Campbell albatross

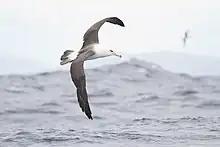
Juvenile

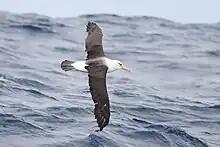
Adult in flight

The Campbell albatross breeds on the northern and western coastline of Campbell Island and the islet Jeanette Marie, part of the Campbell Islands group, one of New Zealand's five subantarctic island groups. When breeding they forage from South Island and the Chatham Rise to the Ross Sea. Juveniles and non-breeders will go only through south Australian water, the Tasman Sea, and southwestern Pacific Ocean.